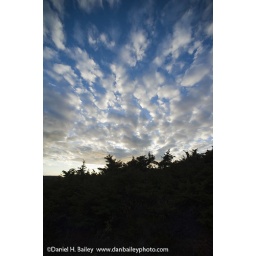
Silhouette of pine thickets and sky at sunset, Chugach Mountains, near Anchorage, Alaska